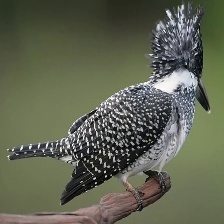
Species: CRESTED KINGFISHER
Scientific name: MEGACERYLE LUGUBRIS